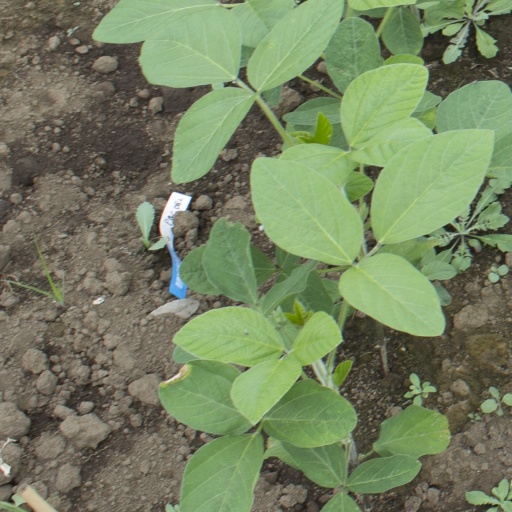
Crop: soybean